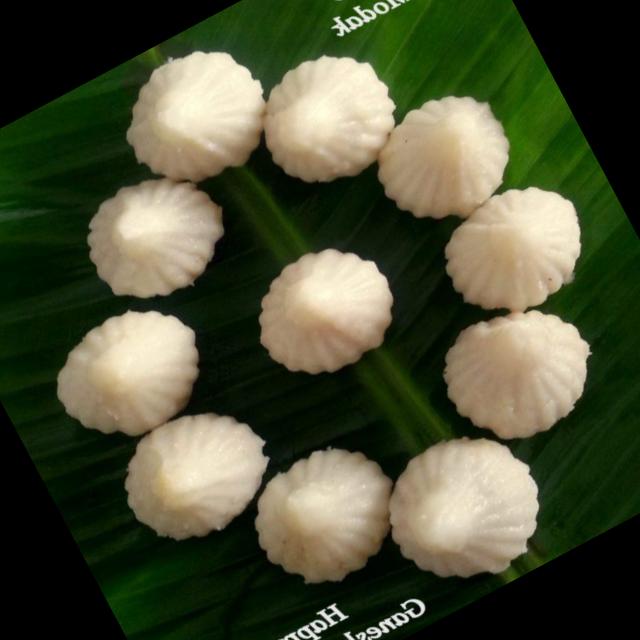
Dish: modak